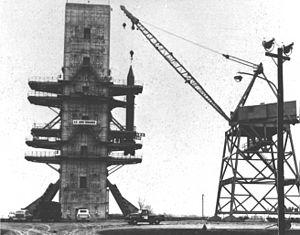
Le Redstone Arsenal est une base militaire de l'armée de terre des États-Unis adjacente à la ville d'Huntsville dans le comté de Madison, en Alabama aux États-Unis, et fait partie de la zone urbaine de Huntsville-Decatur. Elle abritait des services de l’United States Army Materiel Command, de l’Army's Aviation and Missile Command, de la Missile Defense Agency et du centre Marshall Space Flight de la NASA. Ces centres ont déménagé depuis 2010 sur ordre de la Commission de rationalisation des bases militaires. Le district de Redstone Arsenal comptait 1 946 habitants au recensement de 2010. La base emploie quotidiennement entre 36 000 et 40 000 salariés.